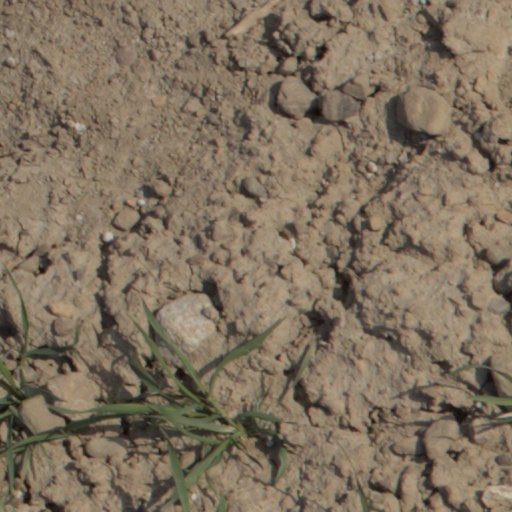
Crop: wheat